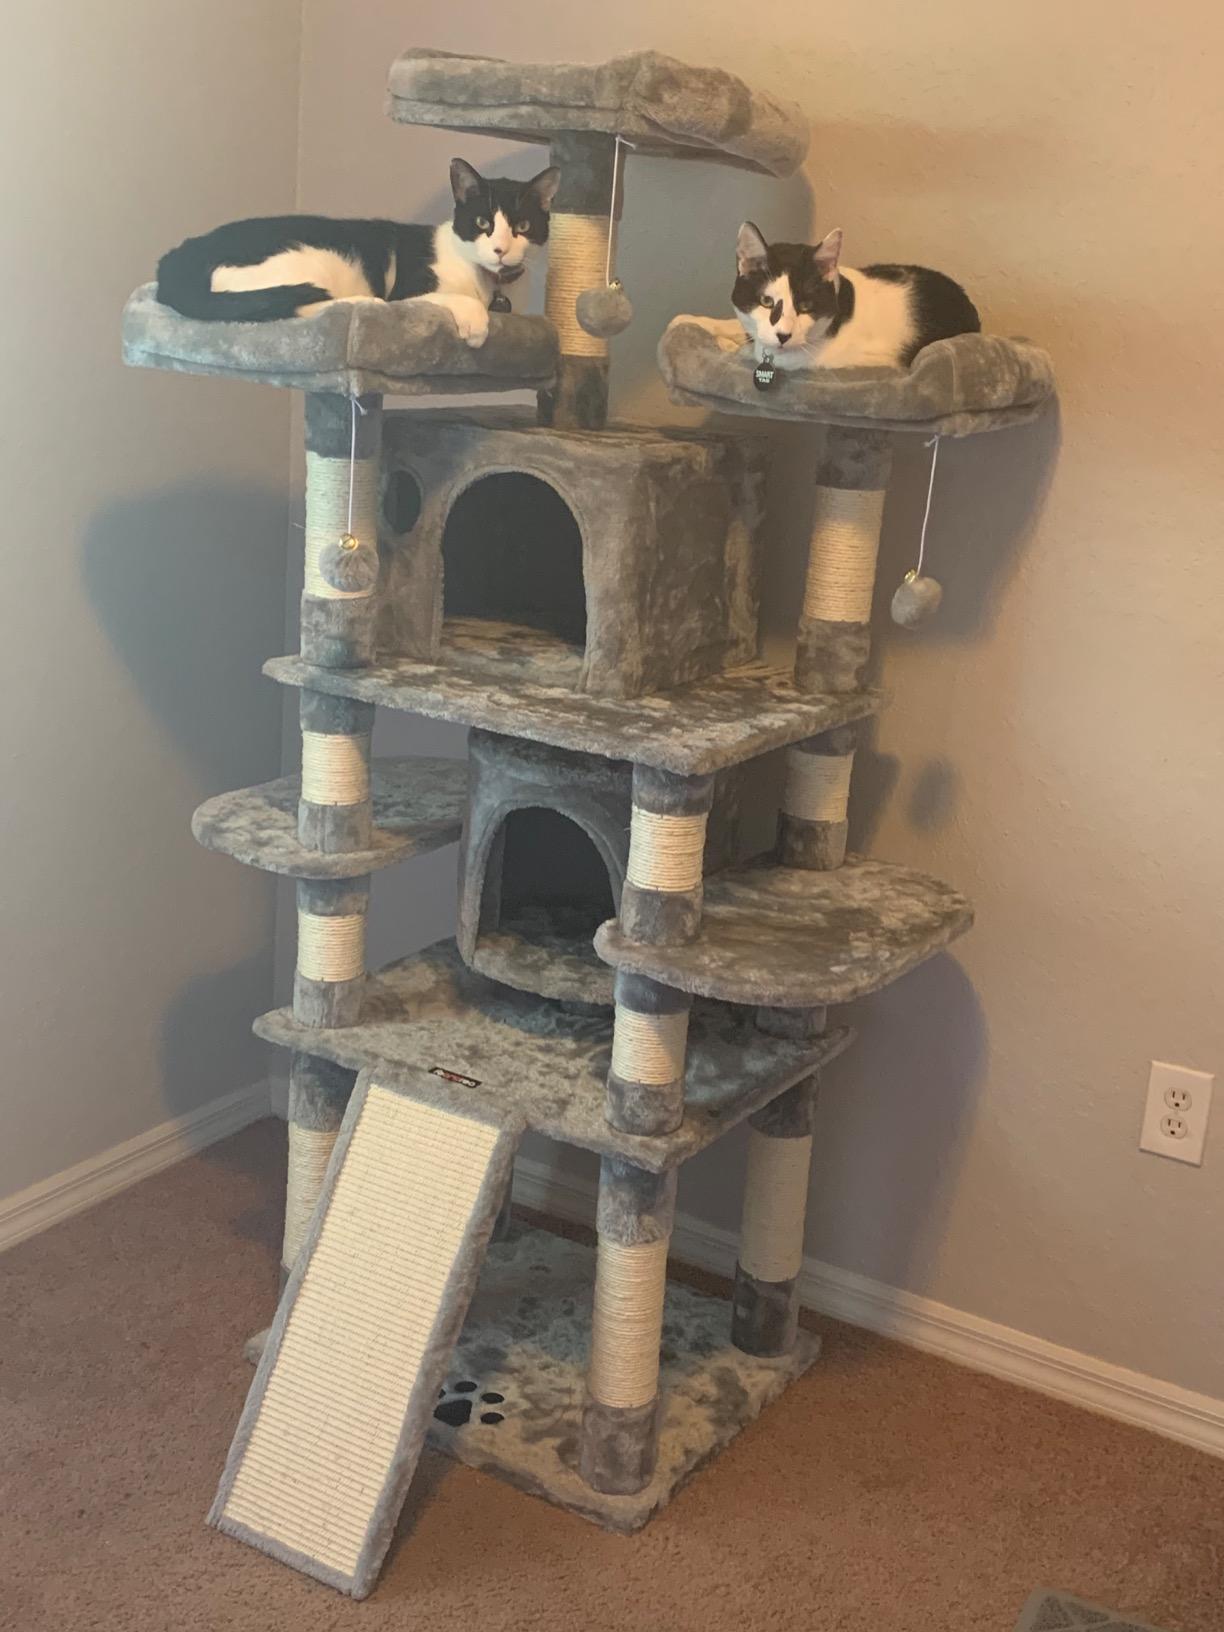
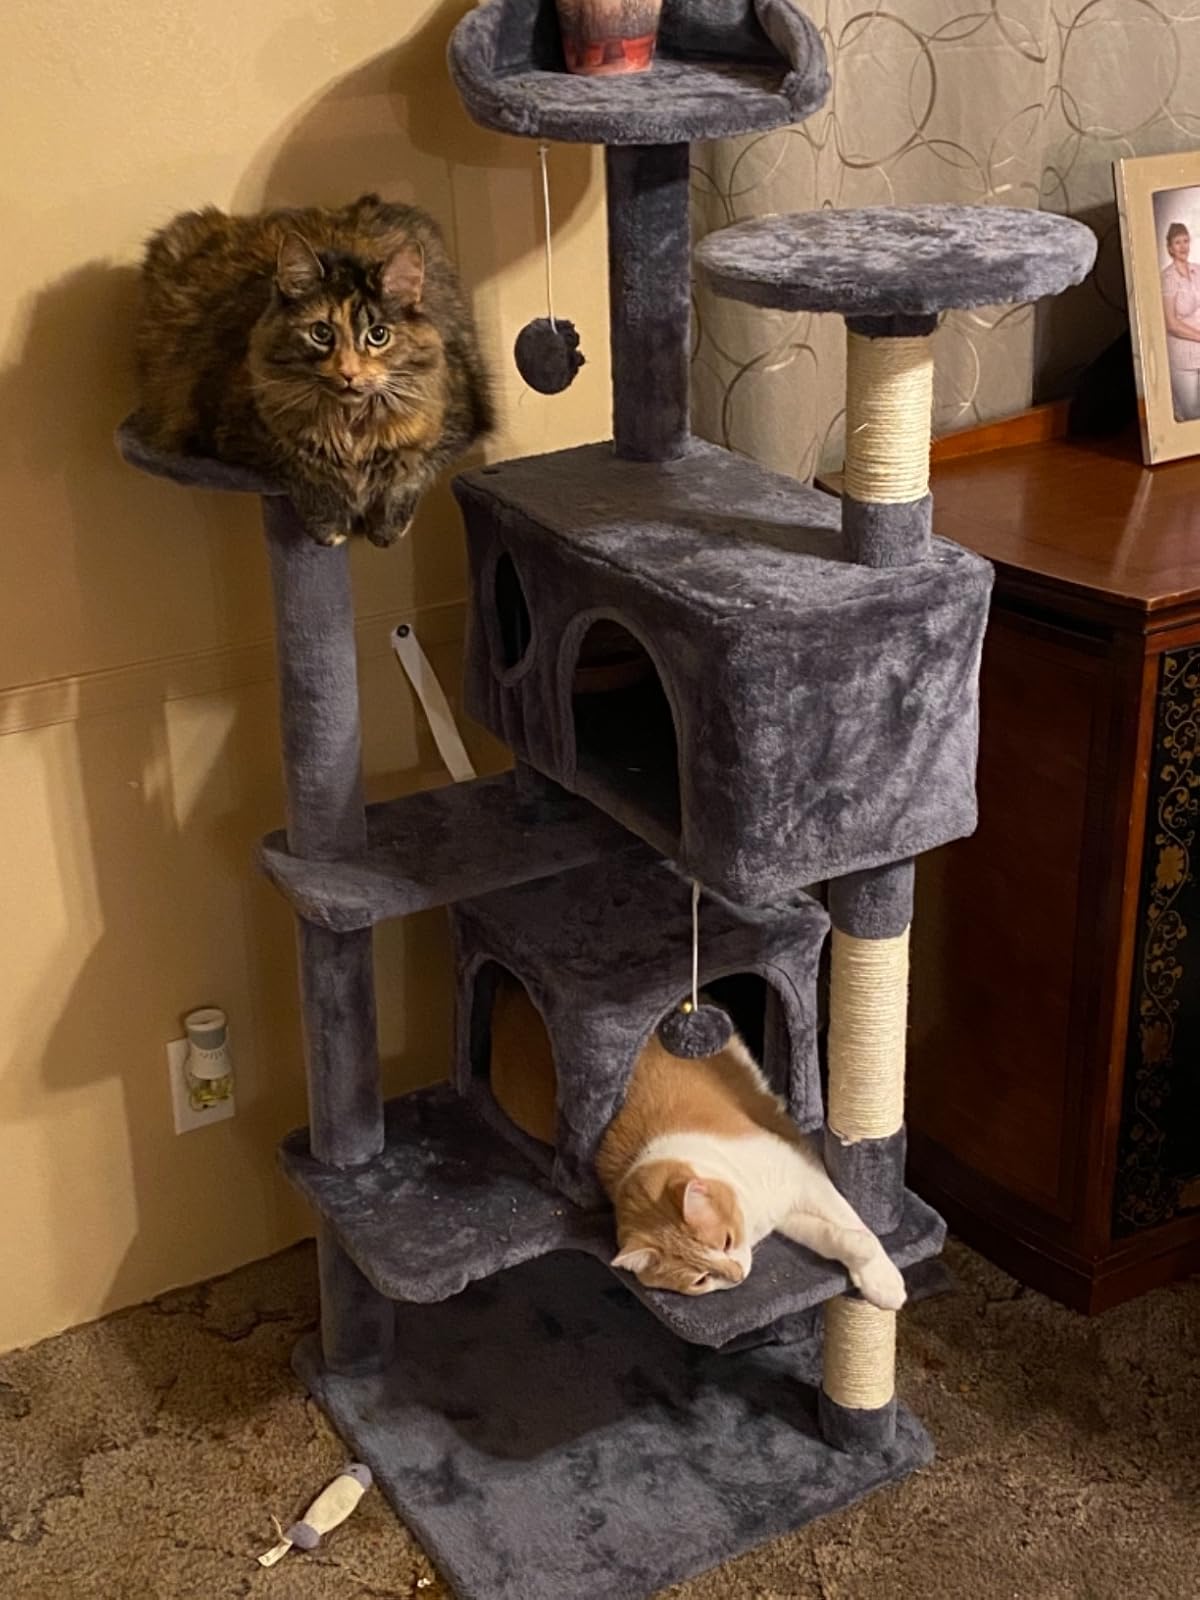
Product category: items_cat tree
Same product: no